Praana

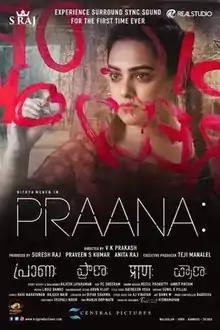
Theatrical release poster

Praana is a 2019 Indian Malayalam-language psychological thriller film directed by V. K. Prakash and written by Rajesh Jayaraman. Nithya Menen is the only person appearing in the film, who plays an English writer named Tara Anuradha. Resul Pookutty and Amrit Pritam was the sound designers and P. C. Sreeram was the cinematographer. Louis Banks, Arun Vijay, and Ratheesh Vegha provided the music for the film. The film was released on 18 January 2019.